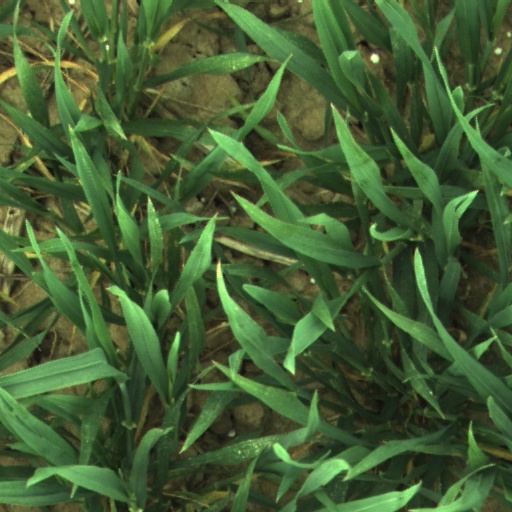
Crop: wheat